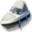
Label: ship